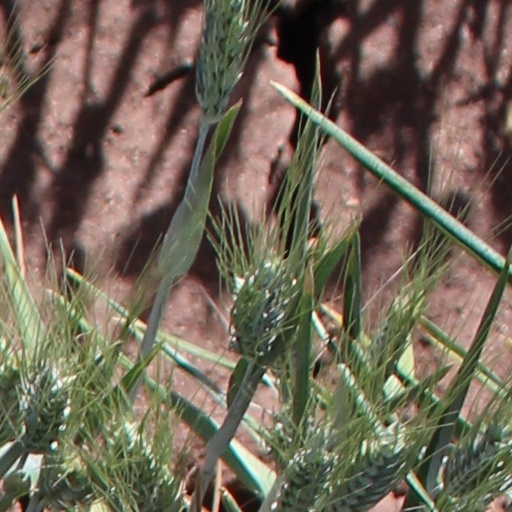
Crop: wheat